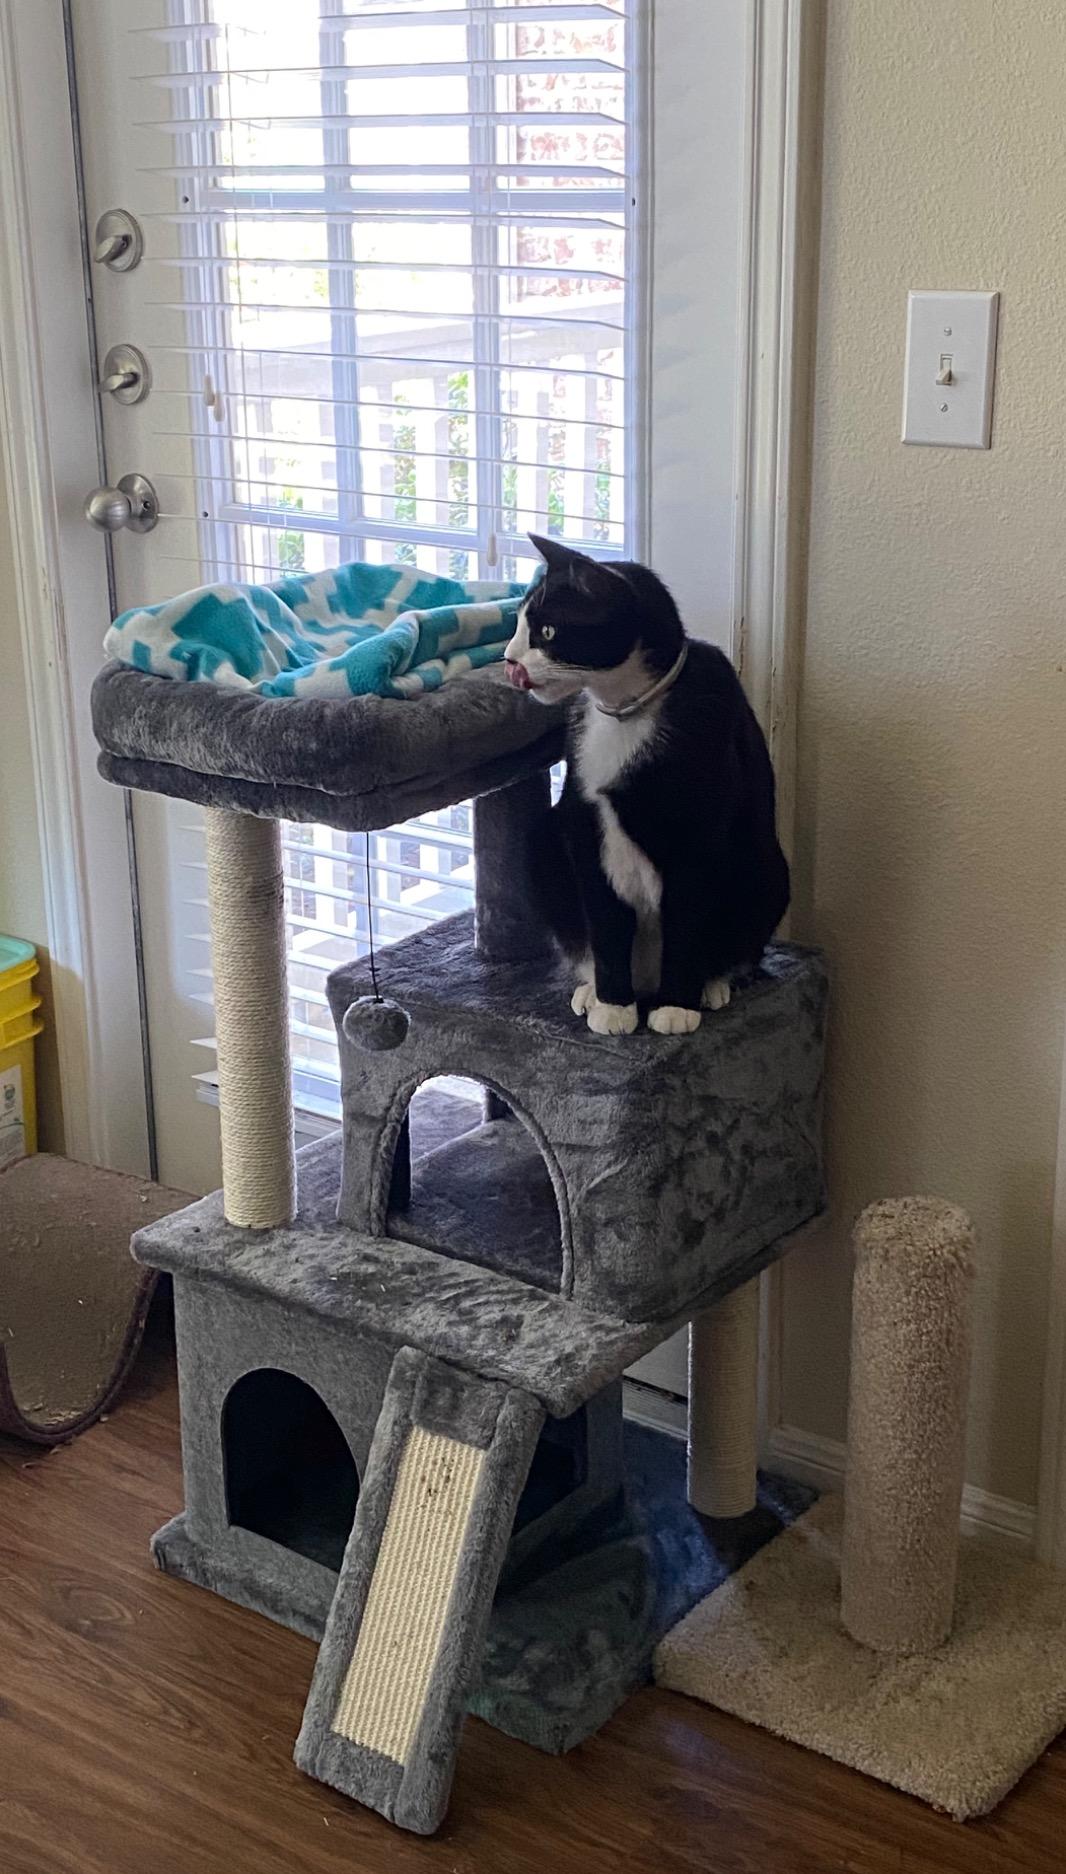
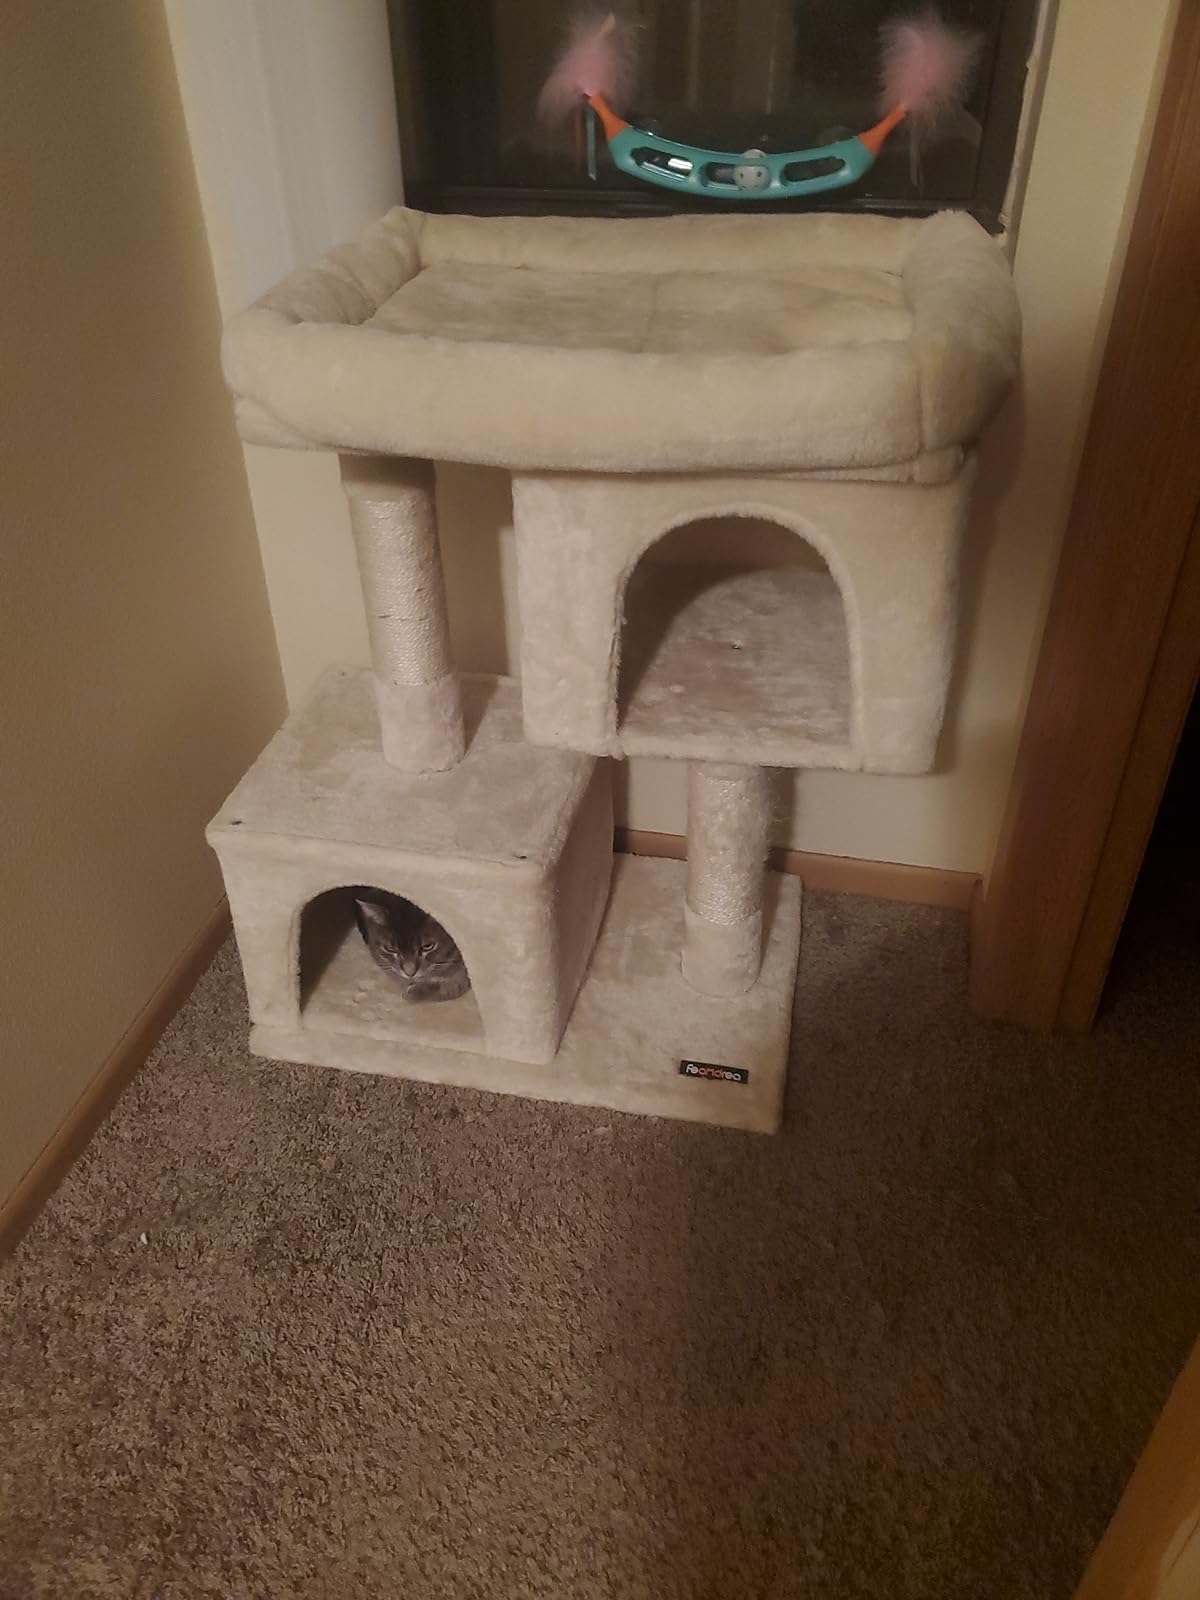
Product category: items_cat tree
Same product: no